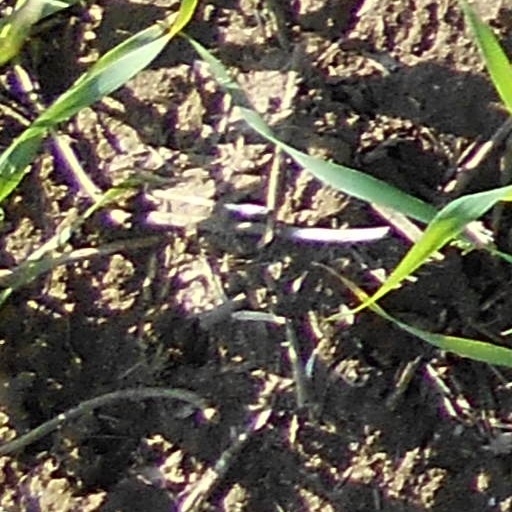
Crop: wheat